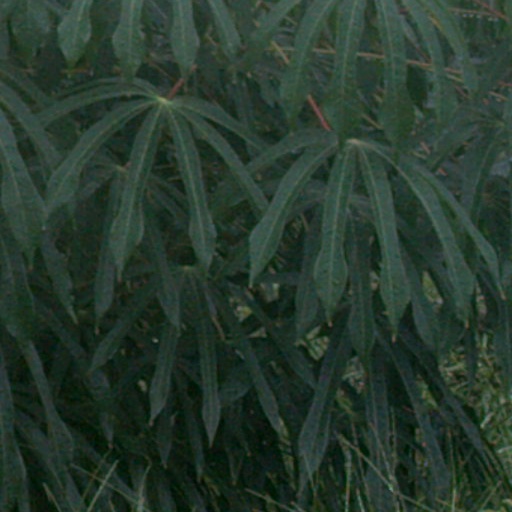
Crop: cassava